Sprague Fire

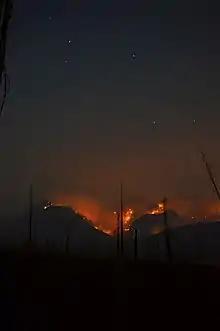
Sprague Fire on August 31, 2017 at 1037 pm

The Sprague Fire was a wildfire in Glacier National Park in Montana. It was first reported on August 10, 2017, around 8:30 pm after being caused by a lightning storm. The fire encompassed . It nearly destroyed the historic Sperry Chalet.